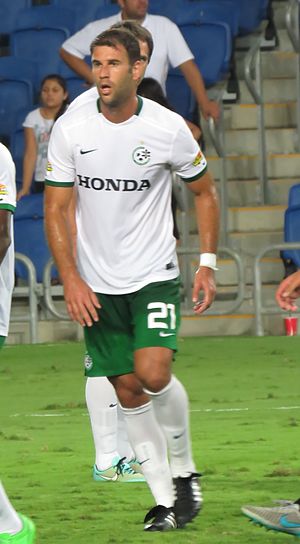
Dekel Keinan
Dekel Keinan er en israelsk fodboldspiller, der spiller som midterforsvarer hos FC Cincinnati i USA. Han har spillet for klubben siden 2018. Tidligere har han spillet for blandt andet Maccabi Haifa, Blackpool, Cardiff City samt på flere leje ophold hos henholdsvis Bnei Sakhnin, Maccabi Netanya, Crystal Palace samt Bristol City.